U.S. Route 16 in Michigan

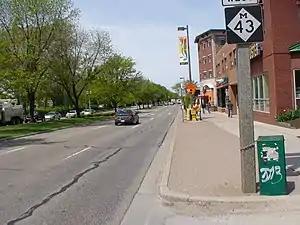
Modern M-43 running along Grand River Avenue at Collingwood Drive in East Lansing (2008)

Grand River Avenue crosses to the east into Livingston County through Fowlerville to Howell. In Howell, Grand River Avenue meets Hartland Road which carries M-59; the highway also met M-155 in downtown, which at the time provided access to the Howell State Hospital. In the approach to Brighton, Grand River Avenue passes through rural southeast Michigan lake country. In Brighton, Grand River Avenue crossed the western end of the I-96 freeway. US 16 merged onto the freeway, and I-96/US 16 met the northern end of the US 23 freeway. I-96/US 16 continued east into Oakland County through Wixom and Novi.